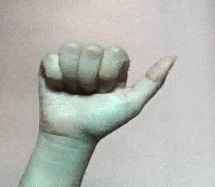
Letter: dhad